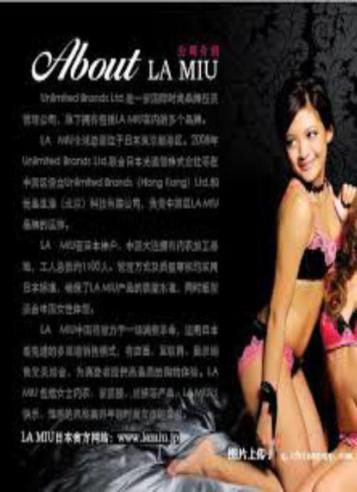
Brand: la miu
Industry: Clothes